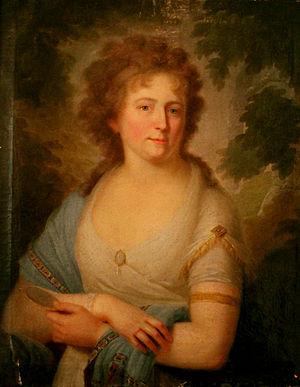
Le musée national d’art d’Azerbaïdjan est l’un des plus grands musées d’art d'Azerbaïdjan. Dix-sept mille objets y sont stockés. Le musée est fondé en 1936 et depuis 1943, il porte le nom de Roustam Moustafaïev, l’un des fondateurs de l’art décoratif théâtral en Azerbaïdjan. Le musée est installé dans deux bâtiments : l'ancien palais De Bourr et l'ancien lycée féminin Marie, construits à la fin du XIXᵉ siècle à Bakou. Le musée contient des œuvres d’art couvrant les différentes périodes de l’art de l’Orient ancien et d’Azerbaïdjan, de Russie et d’Europe occidentale. Les œuvres d'art de valeur de la collection du musée ont été exposées au Canada, à Cuba, en Syrie, en France, en Tchécoslovaquie, en Algérie, en Irak et dans d'autres pays.